Maurice Ravel

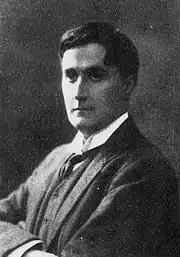
Ralph Vaughan Williams, one of Ravel's few pupils

Ravel was not by inclination a teacher, but he gave lessons to a few young musicians he felt could benefit from them. Manuel Rosenthal was one, and records that Ravel was a very demanding teacher when he thought his pupil had talent. Like his own teacher, Fauré, he was concerned that his pupils should find their own individual voices and not be excessively influenced by established masters. He warned Rosenthal that it was impossible to learn from studying Debussy's music: "Only Debussy could have written it and made it sound like only Debussy can sound." When George Gershwin asked him for lessons in the 1920s, Ravel, after serious consideration, refused, on the grounds that they "would probably cause him to write bad Ravel and lose his great gift of melody and spontaneity". The best-known composer who studied with Ravel was probably Ralph Vaughan Williams, who was his pupil for three months in 1907–08. Vaughan Williams recalled that Ravel helped him escape from "the heavy contrapuntal Teutonic manner... "Complexe mais pas compliqué" was his motto."